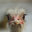
Label: bird